2012 Panam GP Series

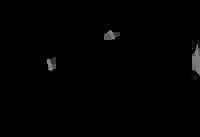
Autódromo Pedro Cofiño

The second round was carried out in Guatemala. The first race was won by the local driver Andrés Saravia. Saravia had taken the pole in the qualification, and dominated all of the race. The second race was won by Gerardo Nieto, who took his second victory, and the lead of the championship.